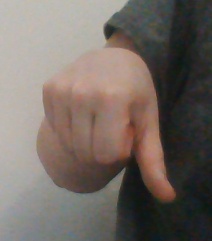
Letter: waw